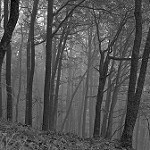
Scene: Outdoor